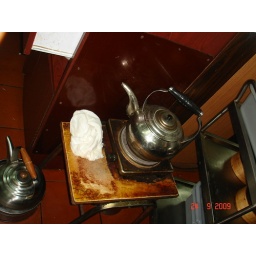
Kettle in electri hot plate ready to serve hot water for your tea cup.